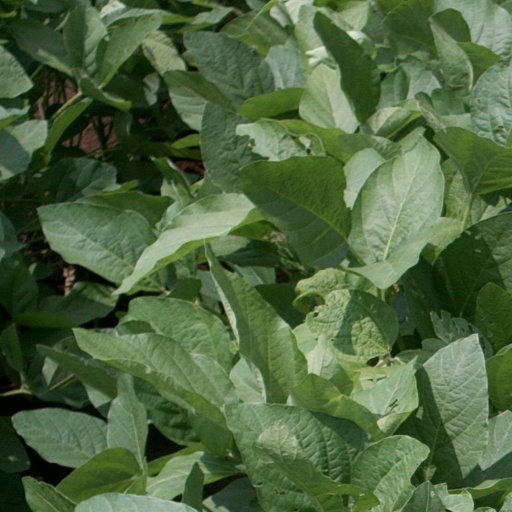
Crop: soybean